Kulen Elephant Forest

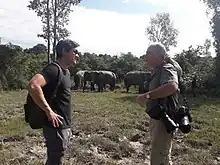
Elephant retirement park owner and co-founder David Piot and French photographer Philippe Alexandre Chevallier with the Kulen elephants browsing in the Kulen forest

Kulen Elephant Forest is a conservation organization founded in 2018 by David Piot. The reserve is a 400-hectare elephant retirement park which opened in December 2019 and protects the captive Asian elephants in Siem Reap Province in Cambodia, as well as up to 1100 acres of protected forest inhabited by the former elephants of Angkor UNESCO World Heritage site.